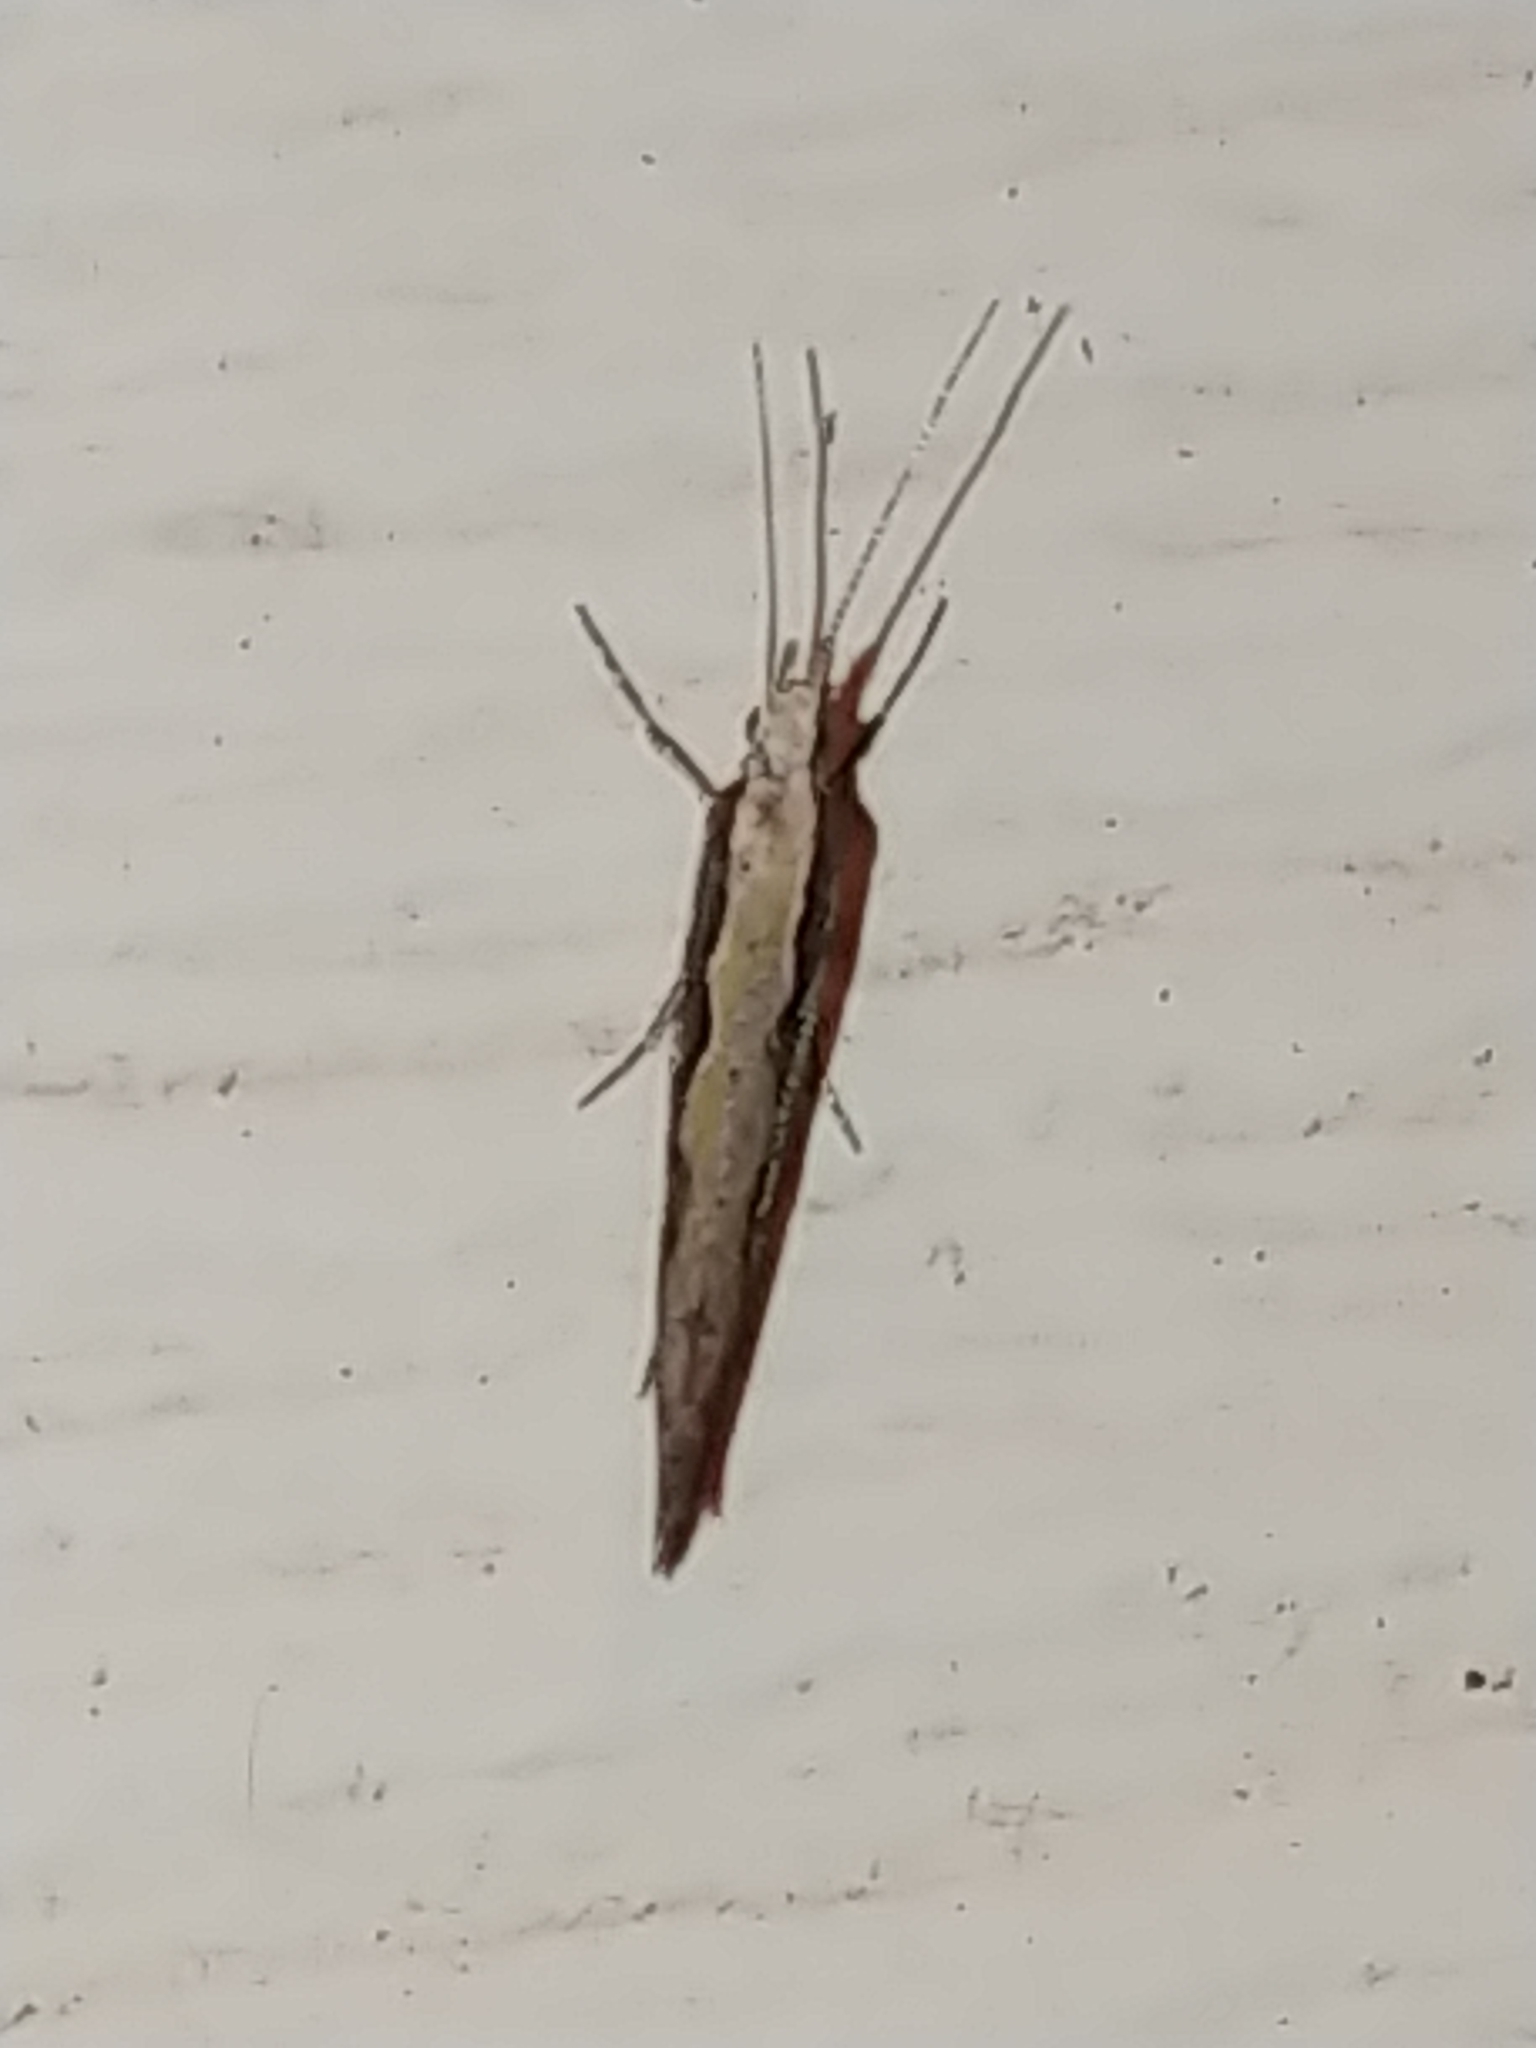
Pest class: diamondback_moth